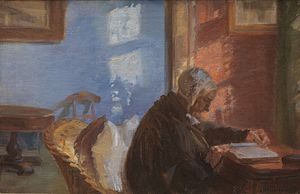
Værker af Anna Ancher
Dette er en liste over værker af Anna Ancher, genereret ud fra Wikidata.